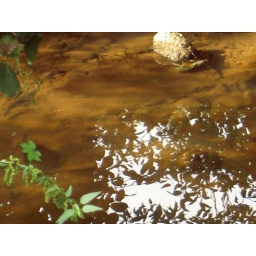
see the sky in the water